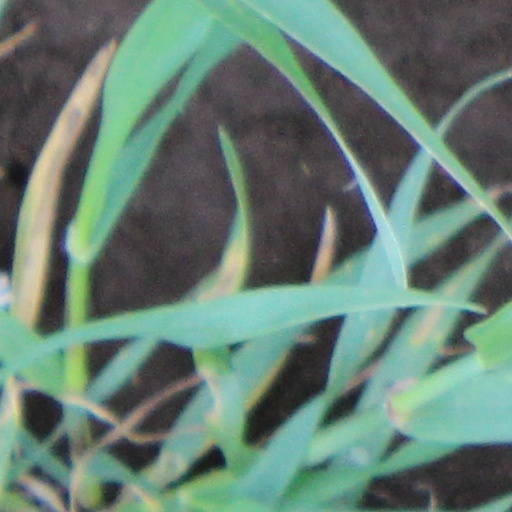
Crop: wheat